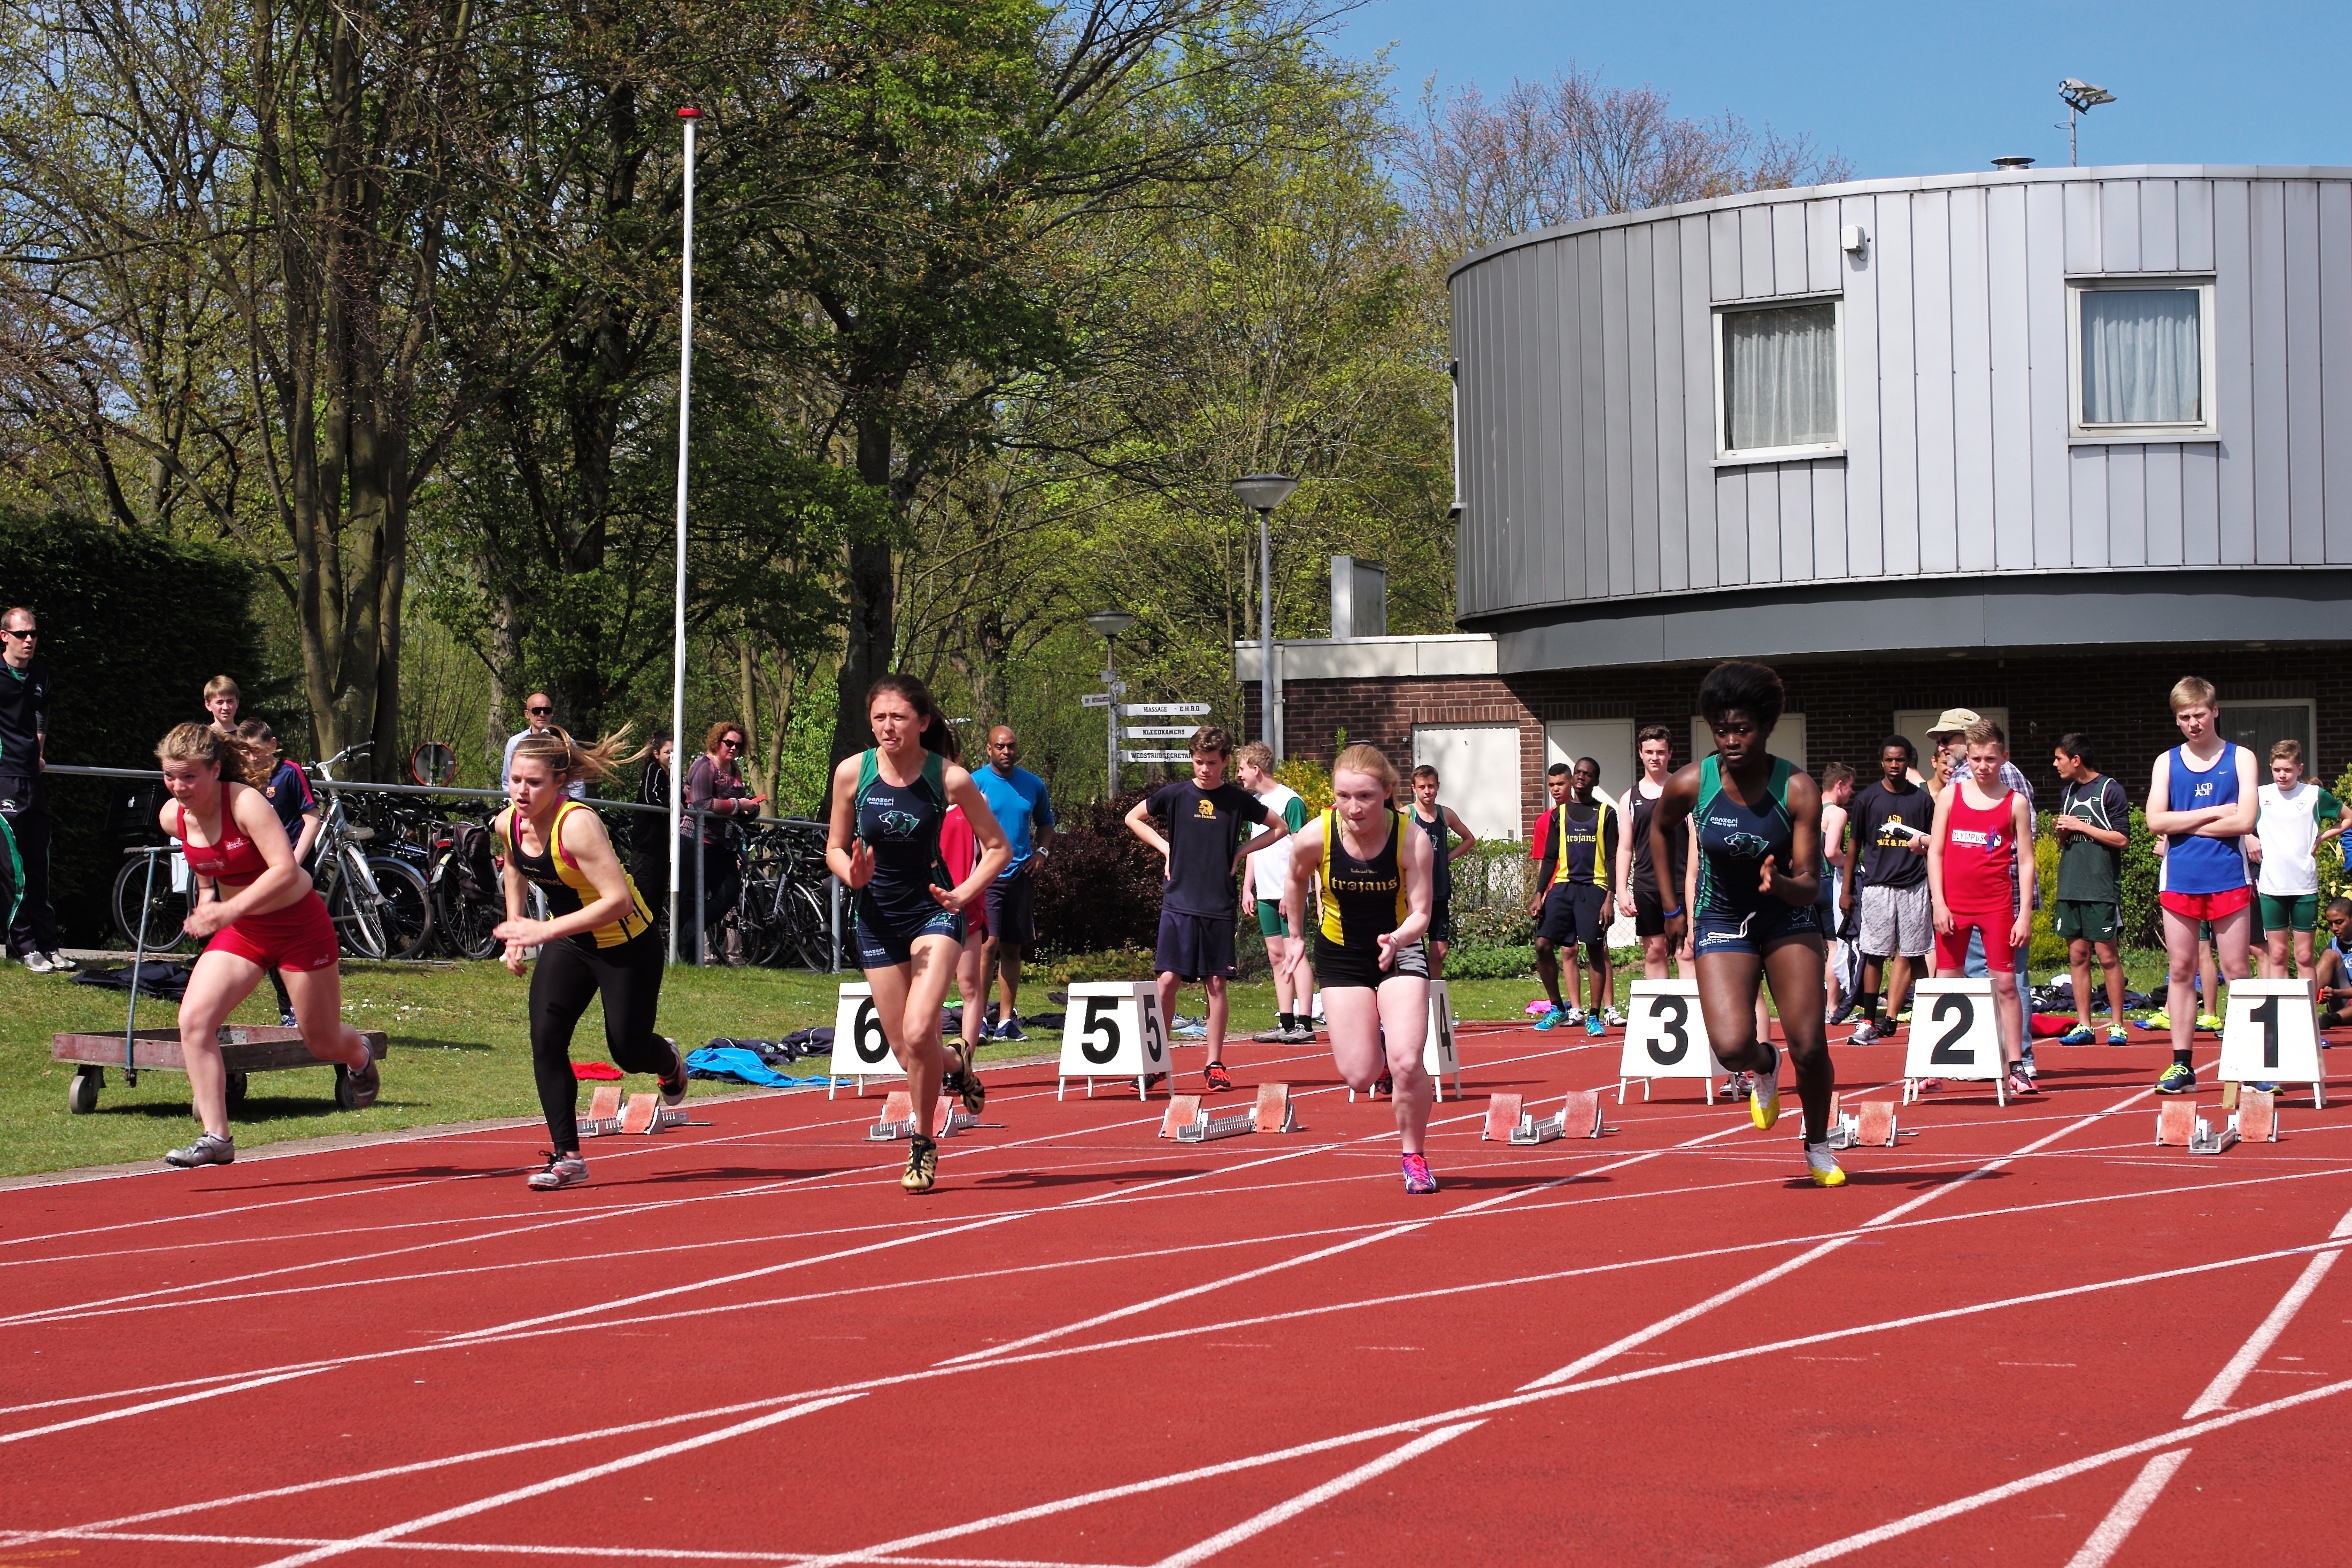
track, run, runner, ash, race, competition, holland, hague, netherlands, international, girls, m, american, sports, boys, 50, school, runners, junior, leica, 240, summilux, varsity, athletics, meet, sprint, physical exercise, track and field athletics, middle distance running, 800 metres